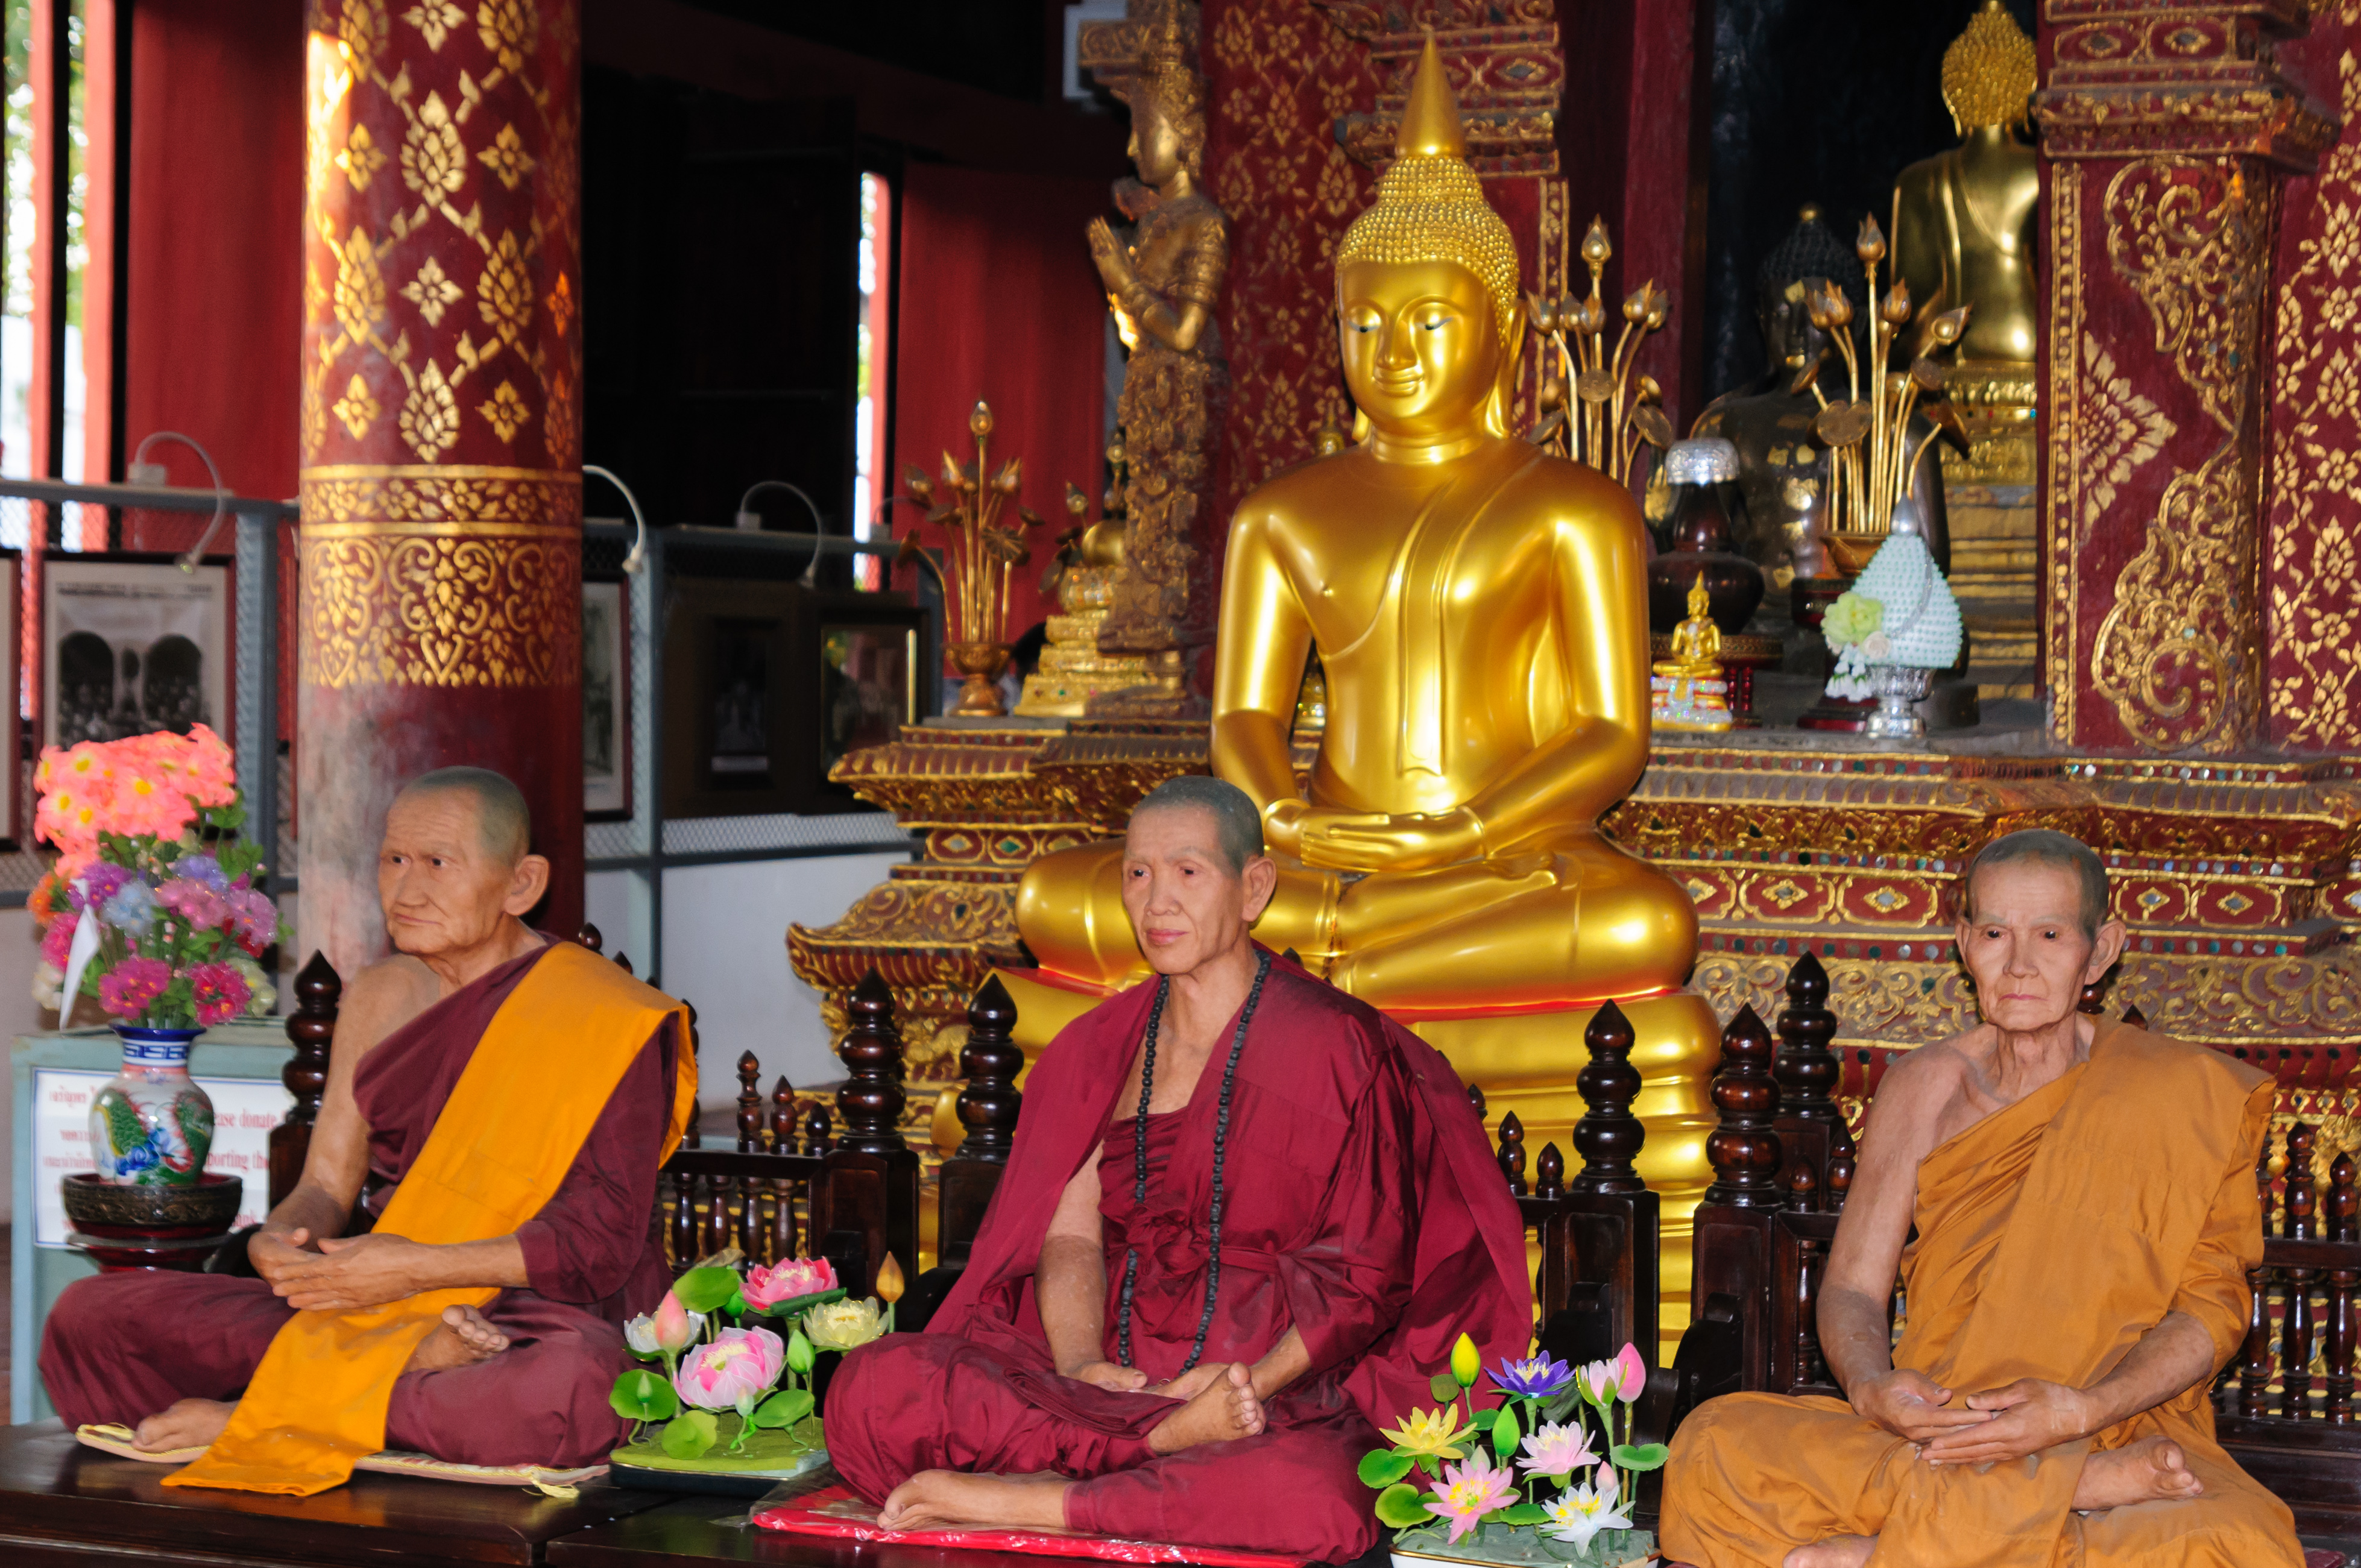
building, religion, nikon, place of worship, thailand, temple, wat, d300, thailandia, chiangmai, hindu temple, gautama buddha